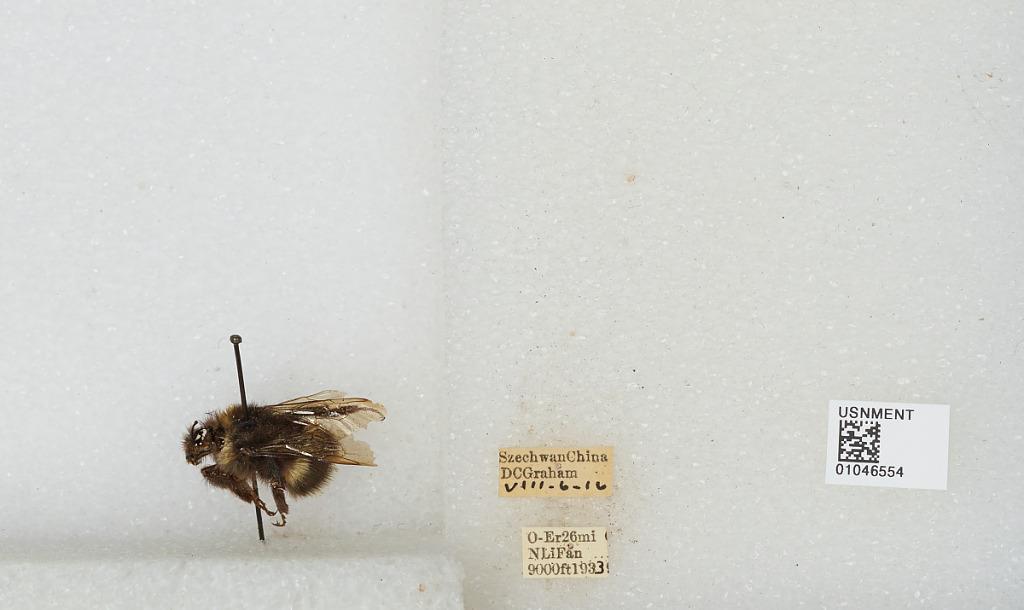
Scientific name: Bombus sp.
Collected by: D. Graham
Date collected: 1933-8-6
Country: China
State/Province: Sichuan
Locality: O-Er 26 miles North Li Fan